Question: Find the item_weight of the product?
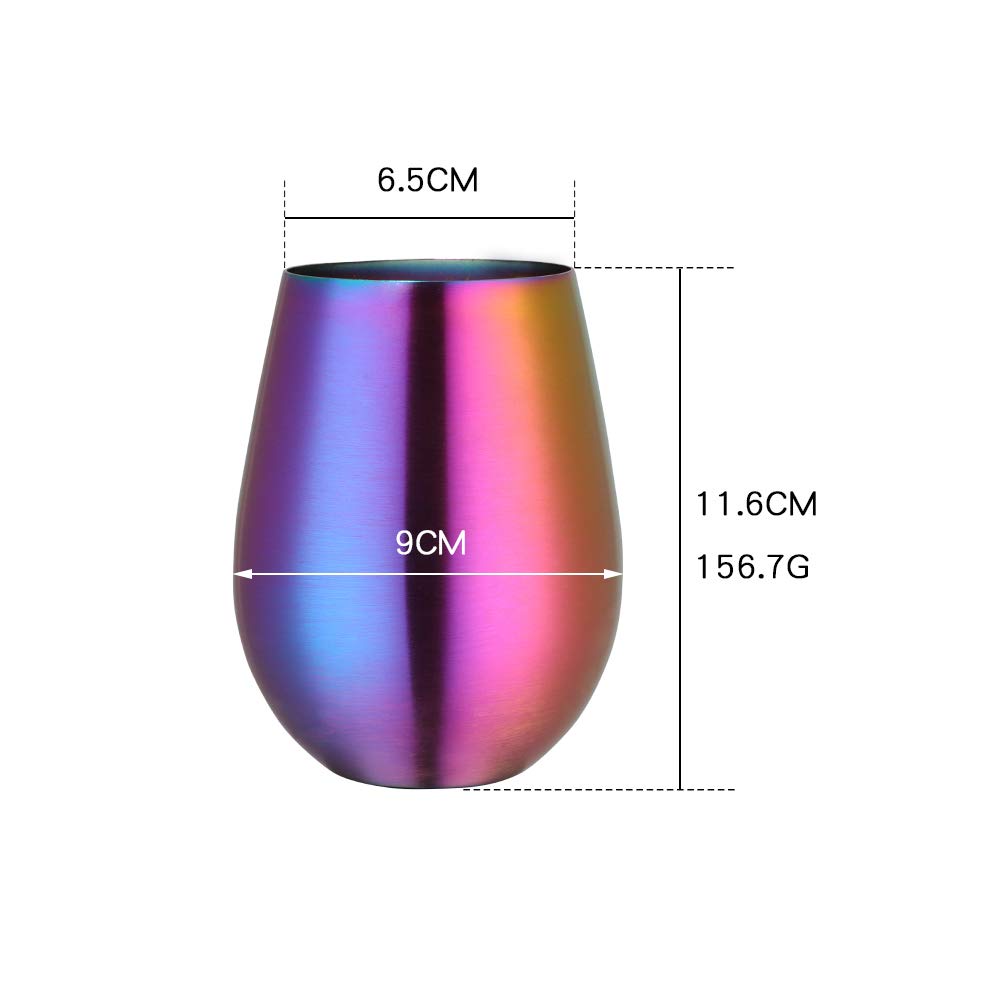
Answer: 156.7 gram